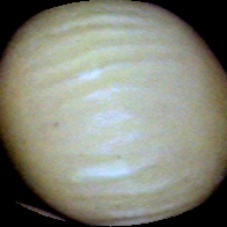
Label: Immature